2025 MotoAmerica Superbike Championship

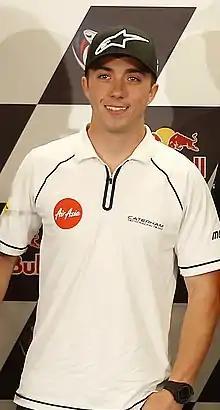
Josh Herrin, the current points leader.

The 2025 MotoAmerica Superbike Championship season is the 49th season of the premier class of circuit-based motorcycle racing in the United States and the eleventh with current promoter Wayne Rainey and the KRAVE group (dba MotoAmerica). The Superbike season started on April 4 at Barber Motorsports Park on April 4, will end on September 28 at New Jersey Motorsports Park.